Tarrare

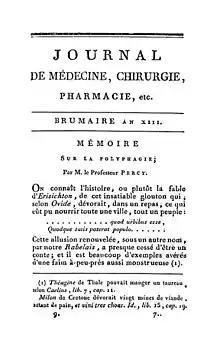
Doctor Pierre-François Percy's original paper on Tarrare's medical history, "Mémoire sur la polyphagie" (1804)

Tarrare (1772 – 1798), sometimes spelt Tarar, was a French showman, soldier, and spy noted for his unusual appetite and eating habits. Able to eat vast amounts of meat, he was constantly hungry; his parents could not provide for him and he was turned out of the family home as a teenager. He travelled around France in the company of a band of prostitutes and thieves before becoming the warm-up act for a travelling charlatan. In this act, he swallowed corks, stones, live animals, and a whole basketful of apples. He then took this act to Paris where he worked as a street performer.